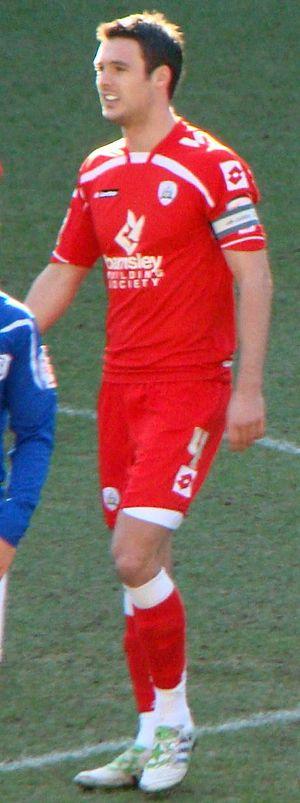
Blackpool